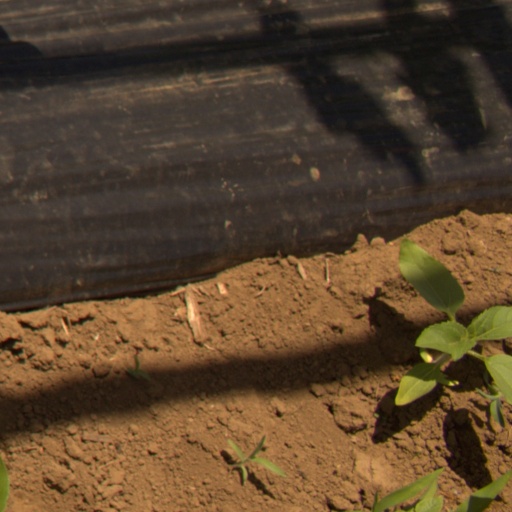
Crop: Jerusalem artichoke